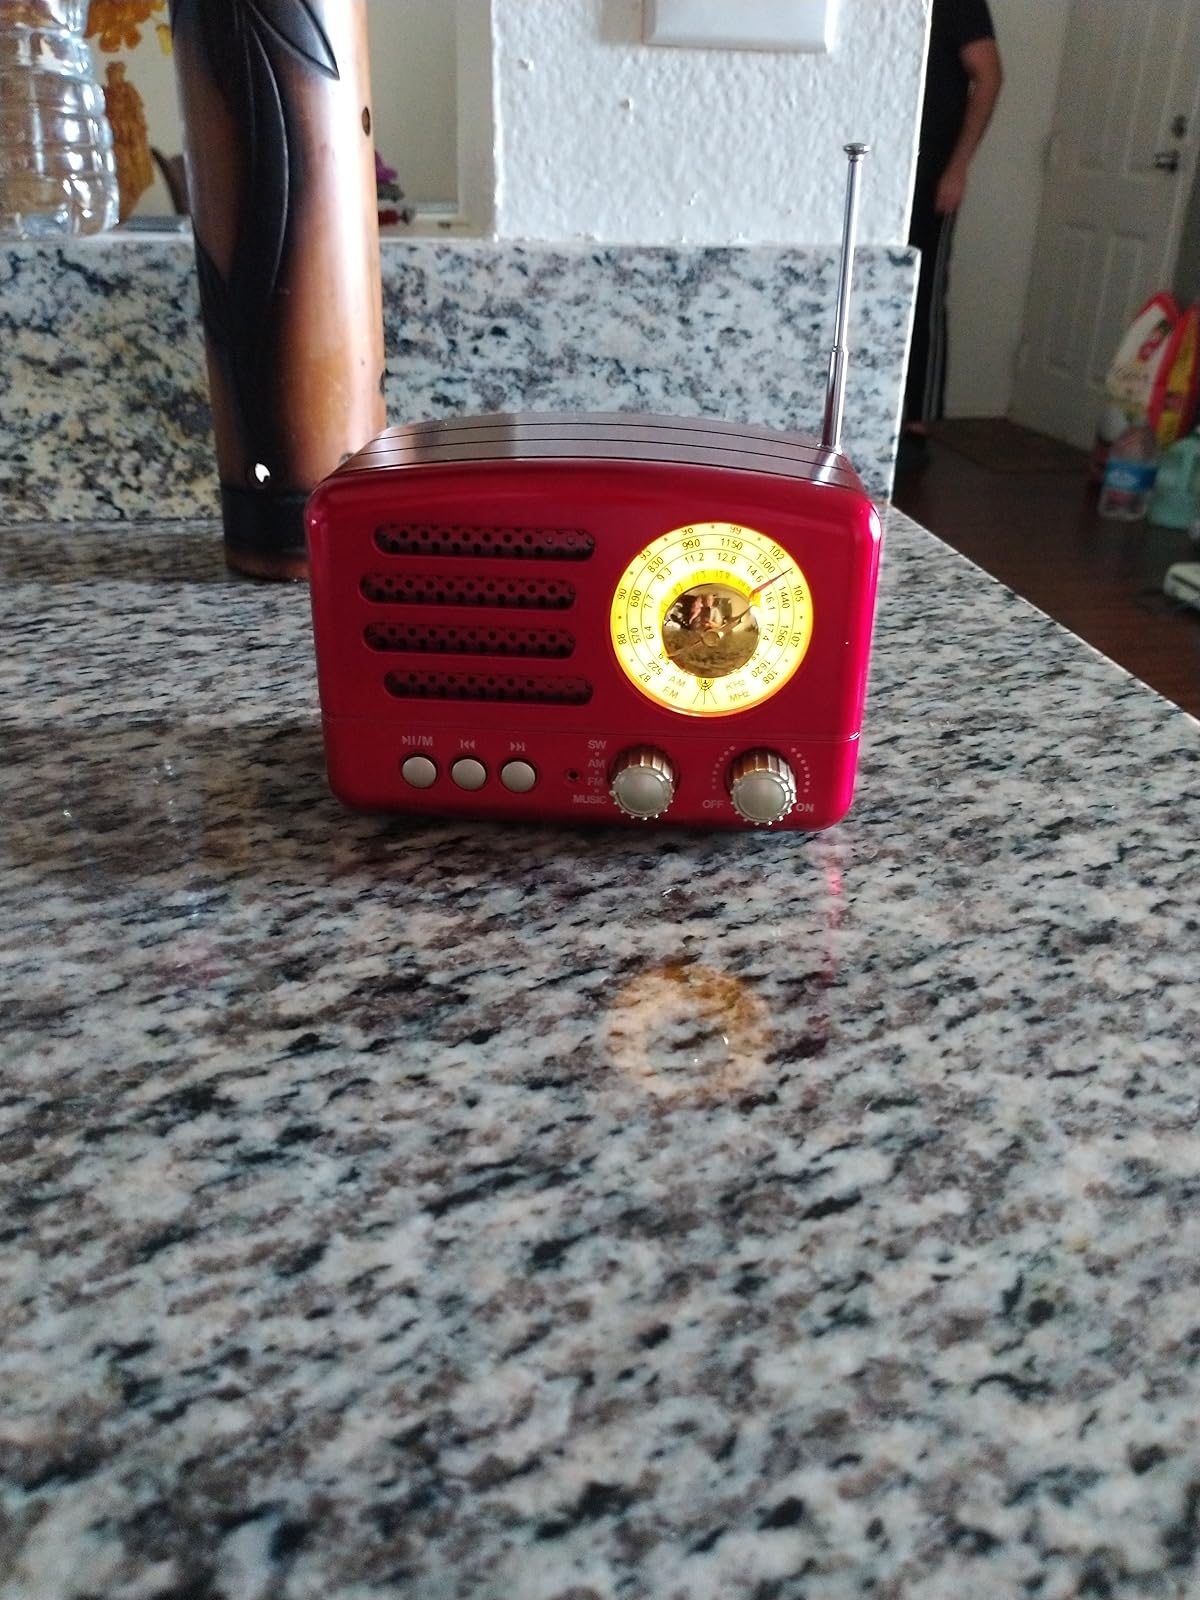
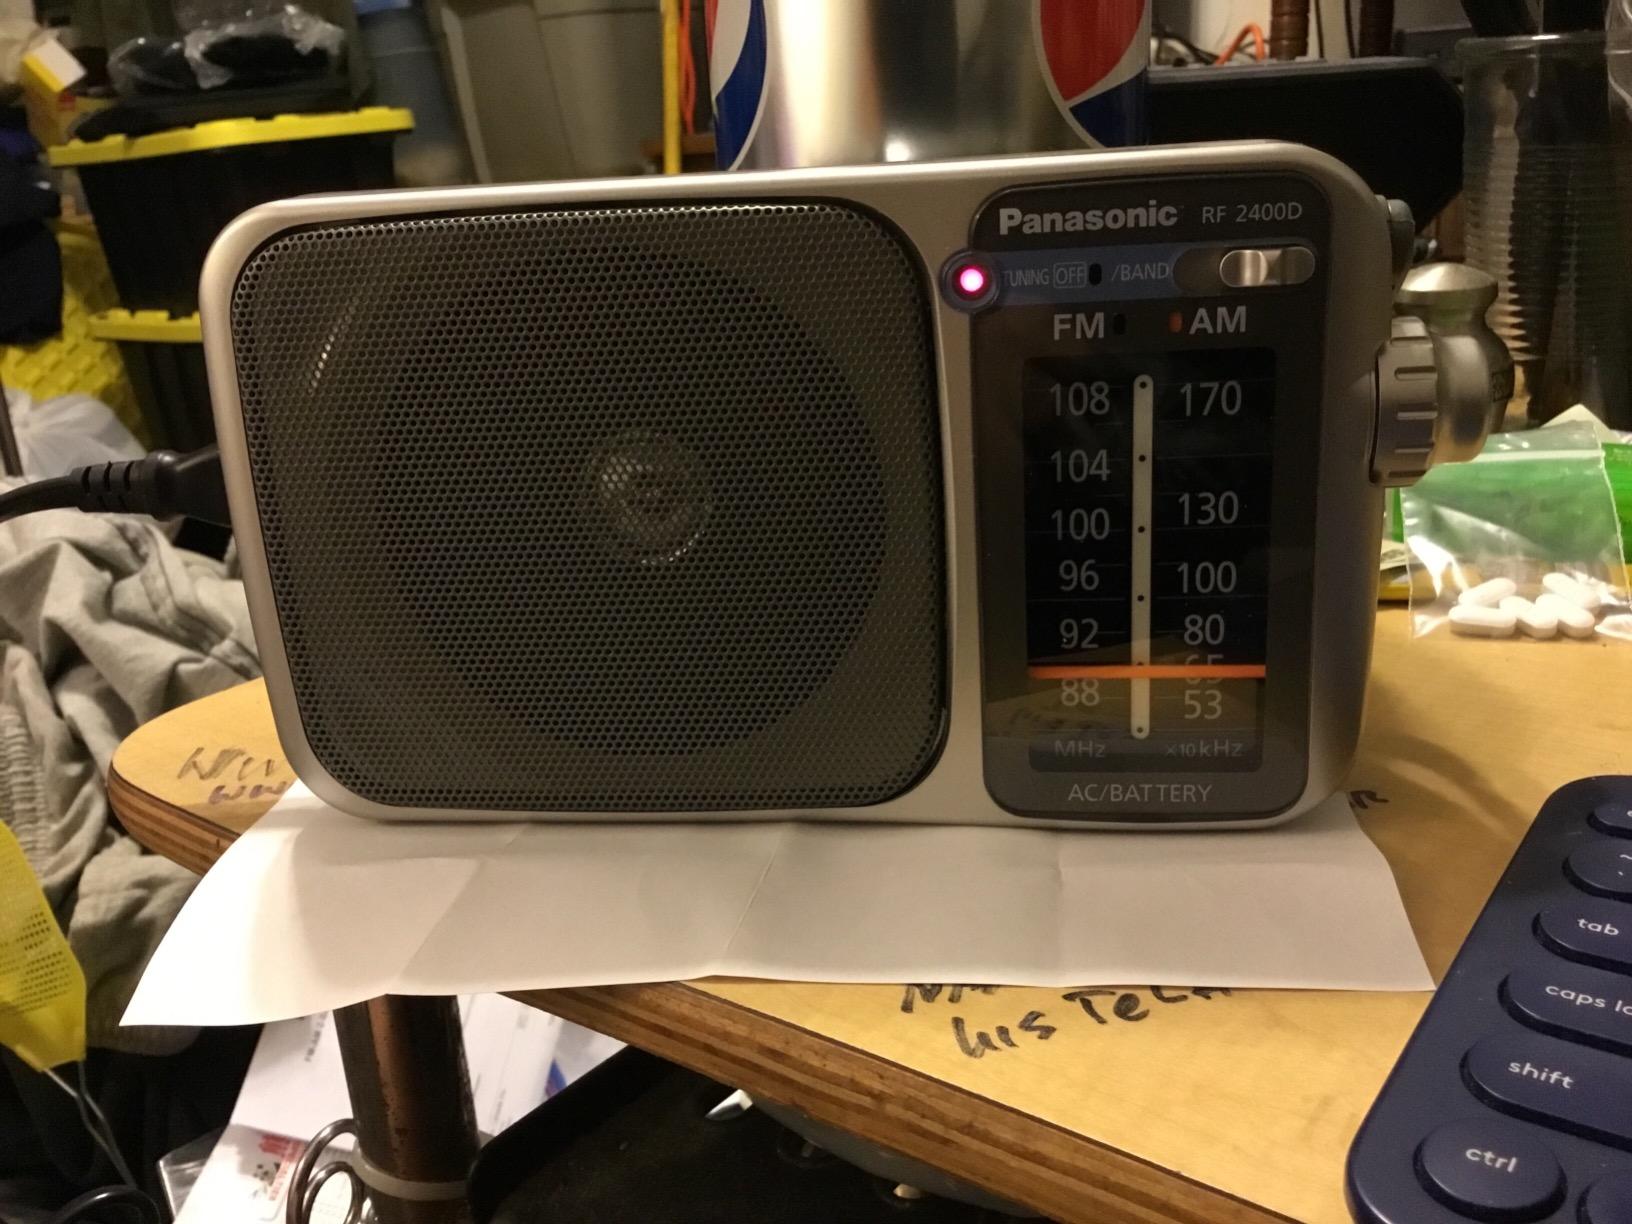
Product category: radio
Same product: no